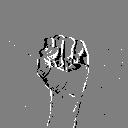
ASL letter: s